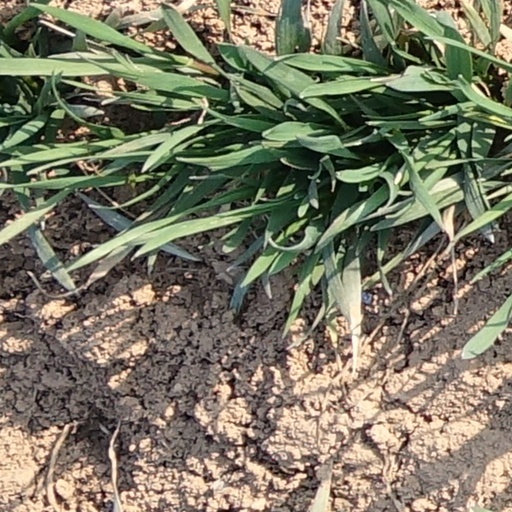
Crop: wheat